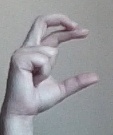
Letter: thal